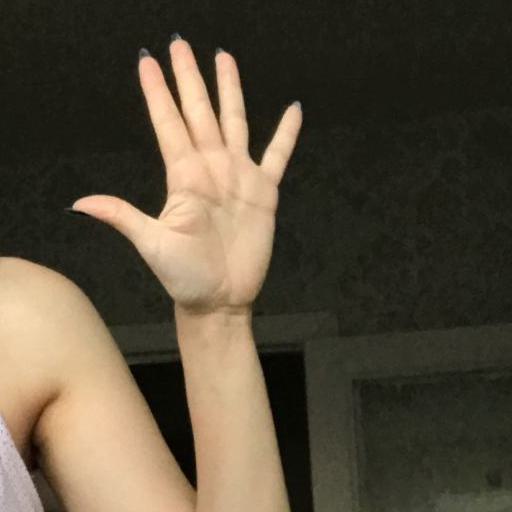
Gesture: palm